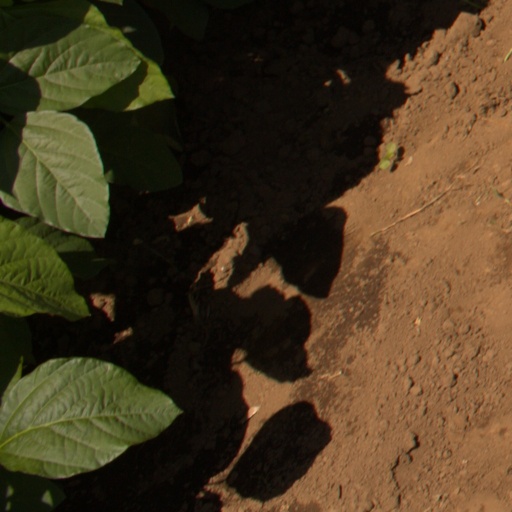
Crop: soybean